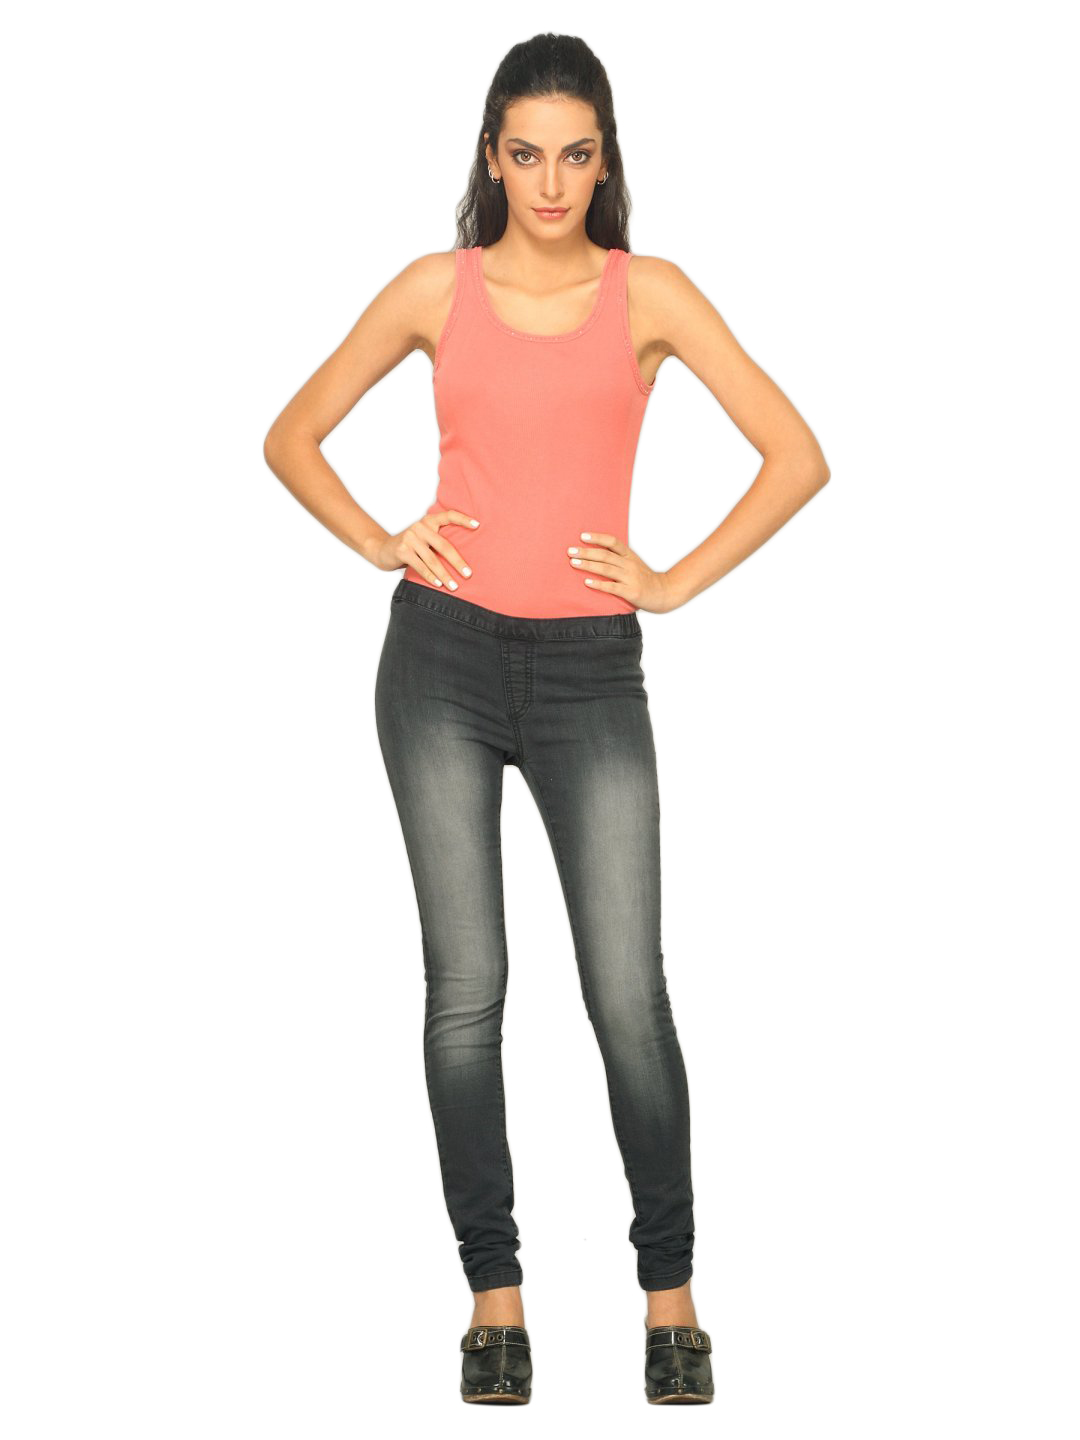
Jealous 21 Women's Black Grey Jegging
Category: Apparel / Bottomwear / Jeans
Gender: Women
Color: Black
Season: Summer 2011
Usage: Casual